Some & Any

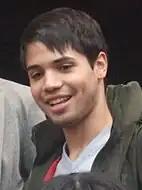
Vanessa Meisinger and Leonardo Ritzmann

Some & Any was a German pop duo, formed during of the German television talent show "Popstars". The group consisted of then-18-year-old Vanessa Meisinger and 20-year-old half-Brazilian, half-Swiss Leonardo Ritzmann. The season finale aired on 10 December 2009.